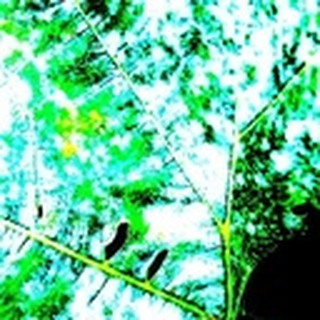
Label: cotton_powdery_mildew